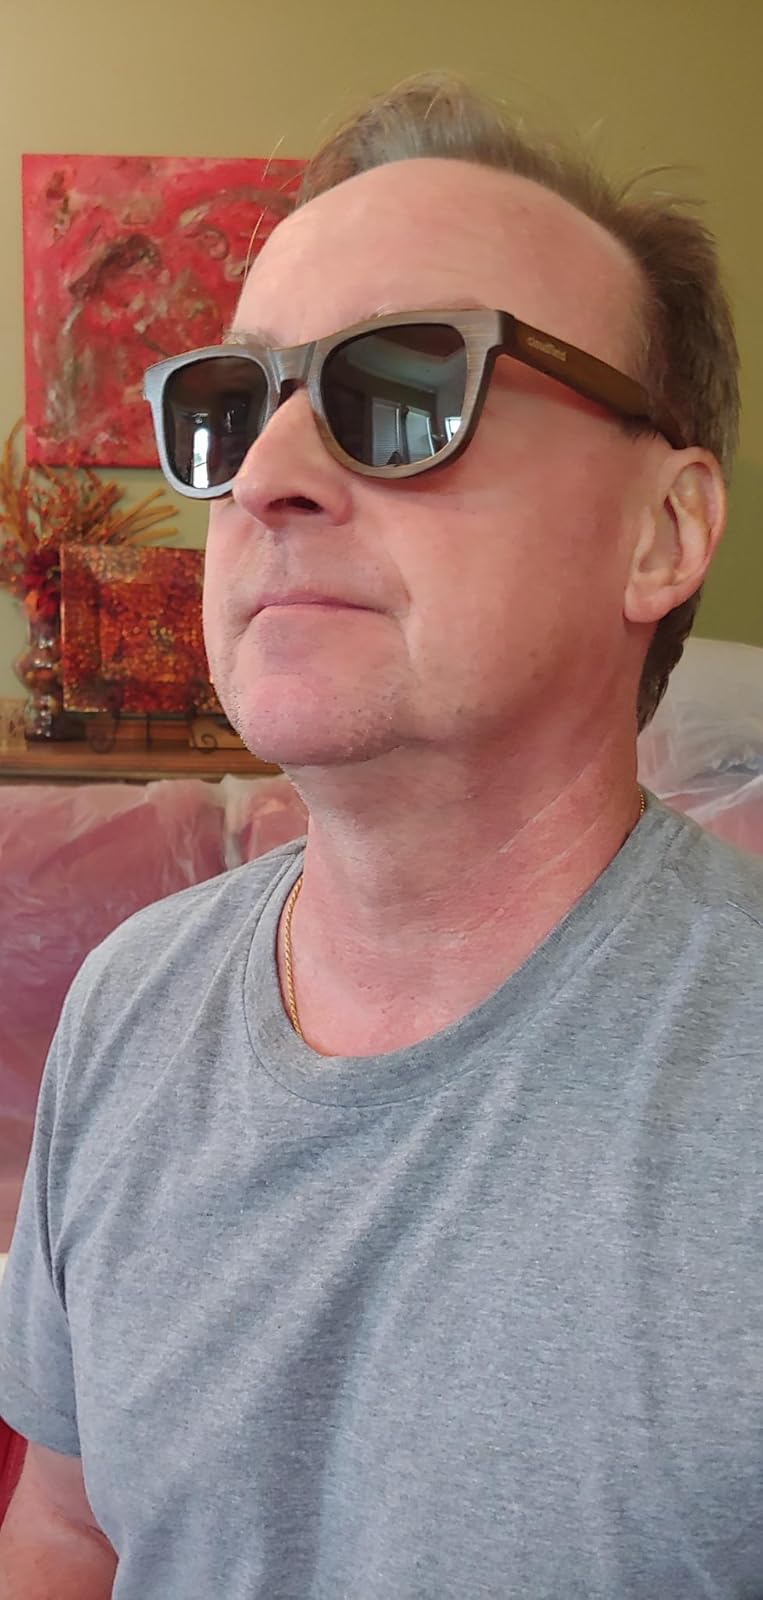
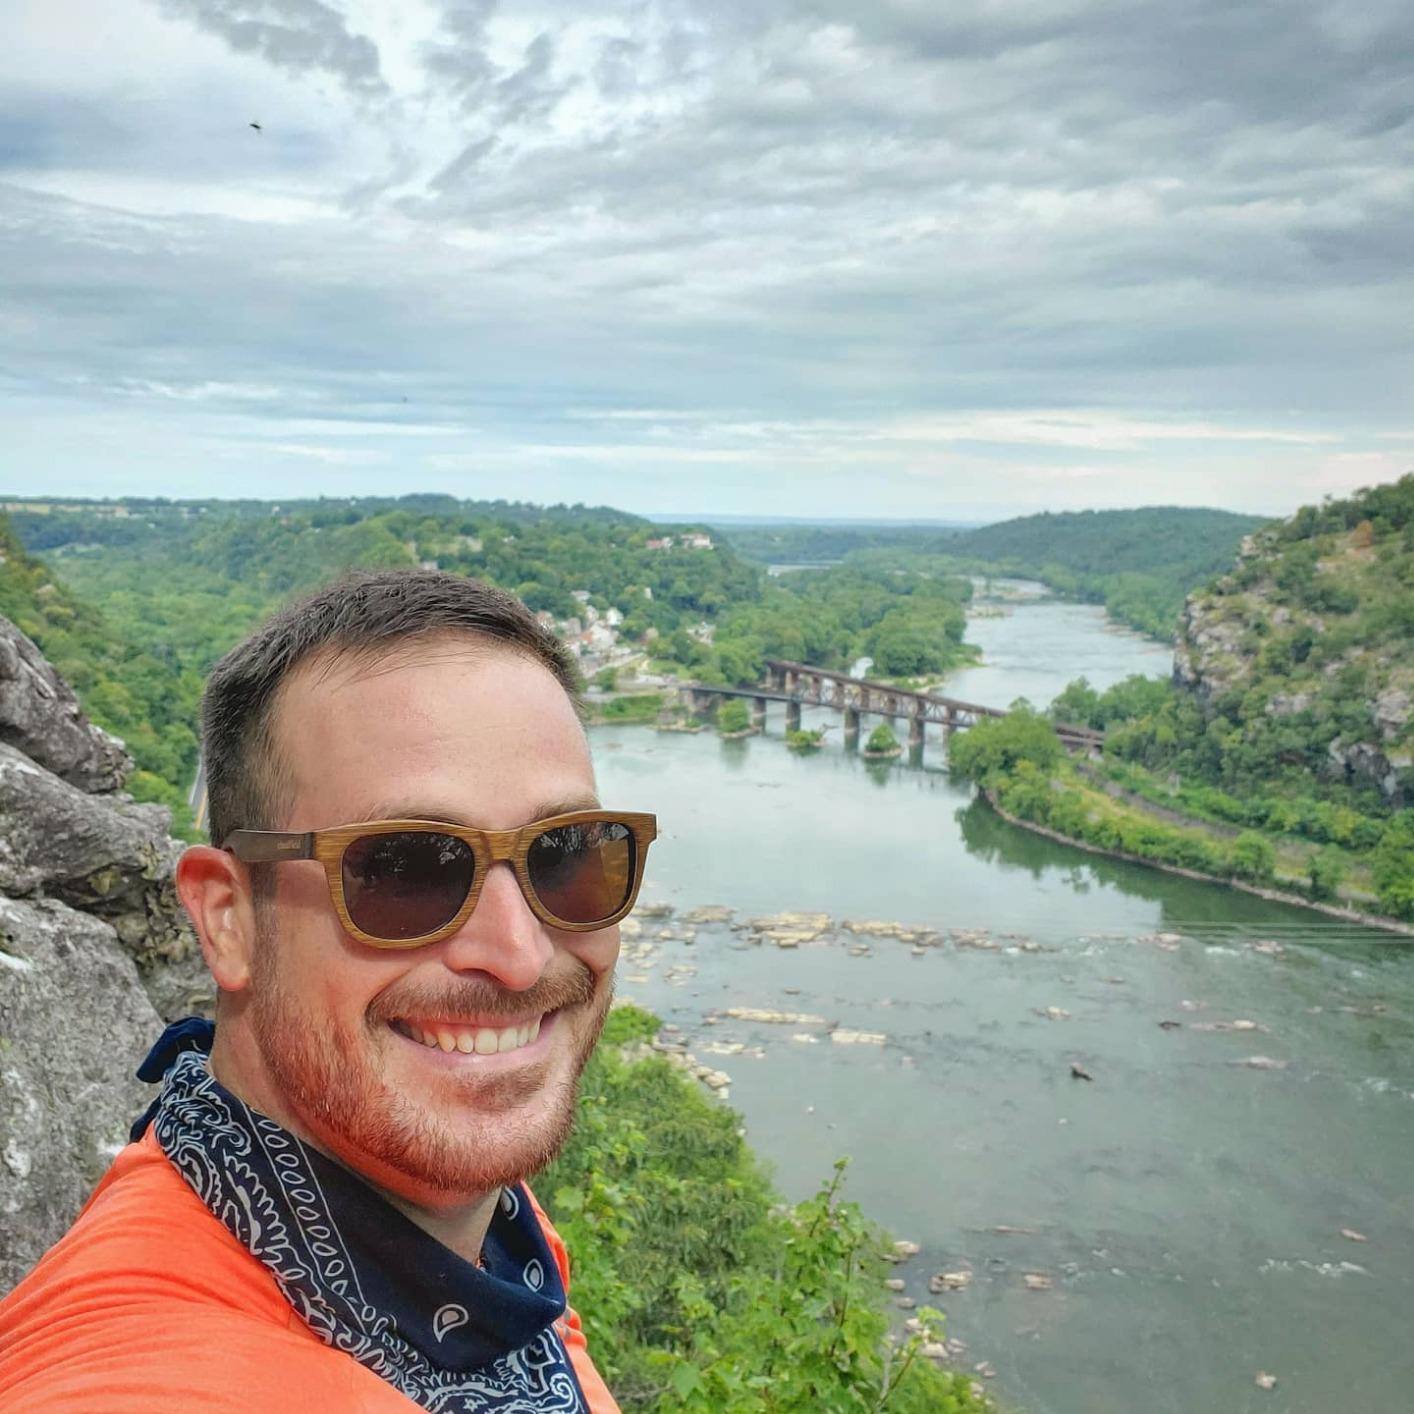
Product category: accessories_sunglasses
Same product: yes